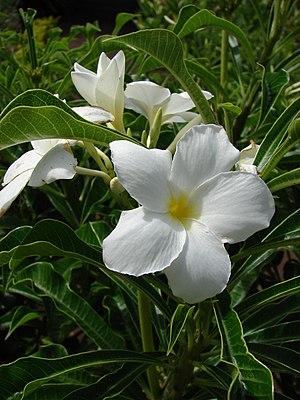
Plumeria pudica est une espèce d'arbres à feuilles caduques du genre Plumeria, appartenant à la famille des Apocynaceae. Il est connu sous les noms vernaculaires de Frangipanier pudique ou Bouquet de mariée.